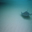
Label: ray